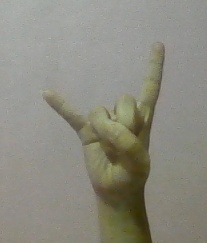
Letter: la